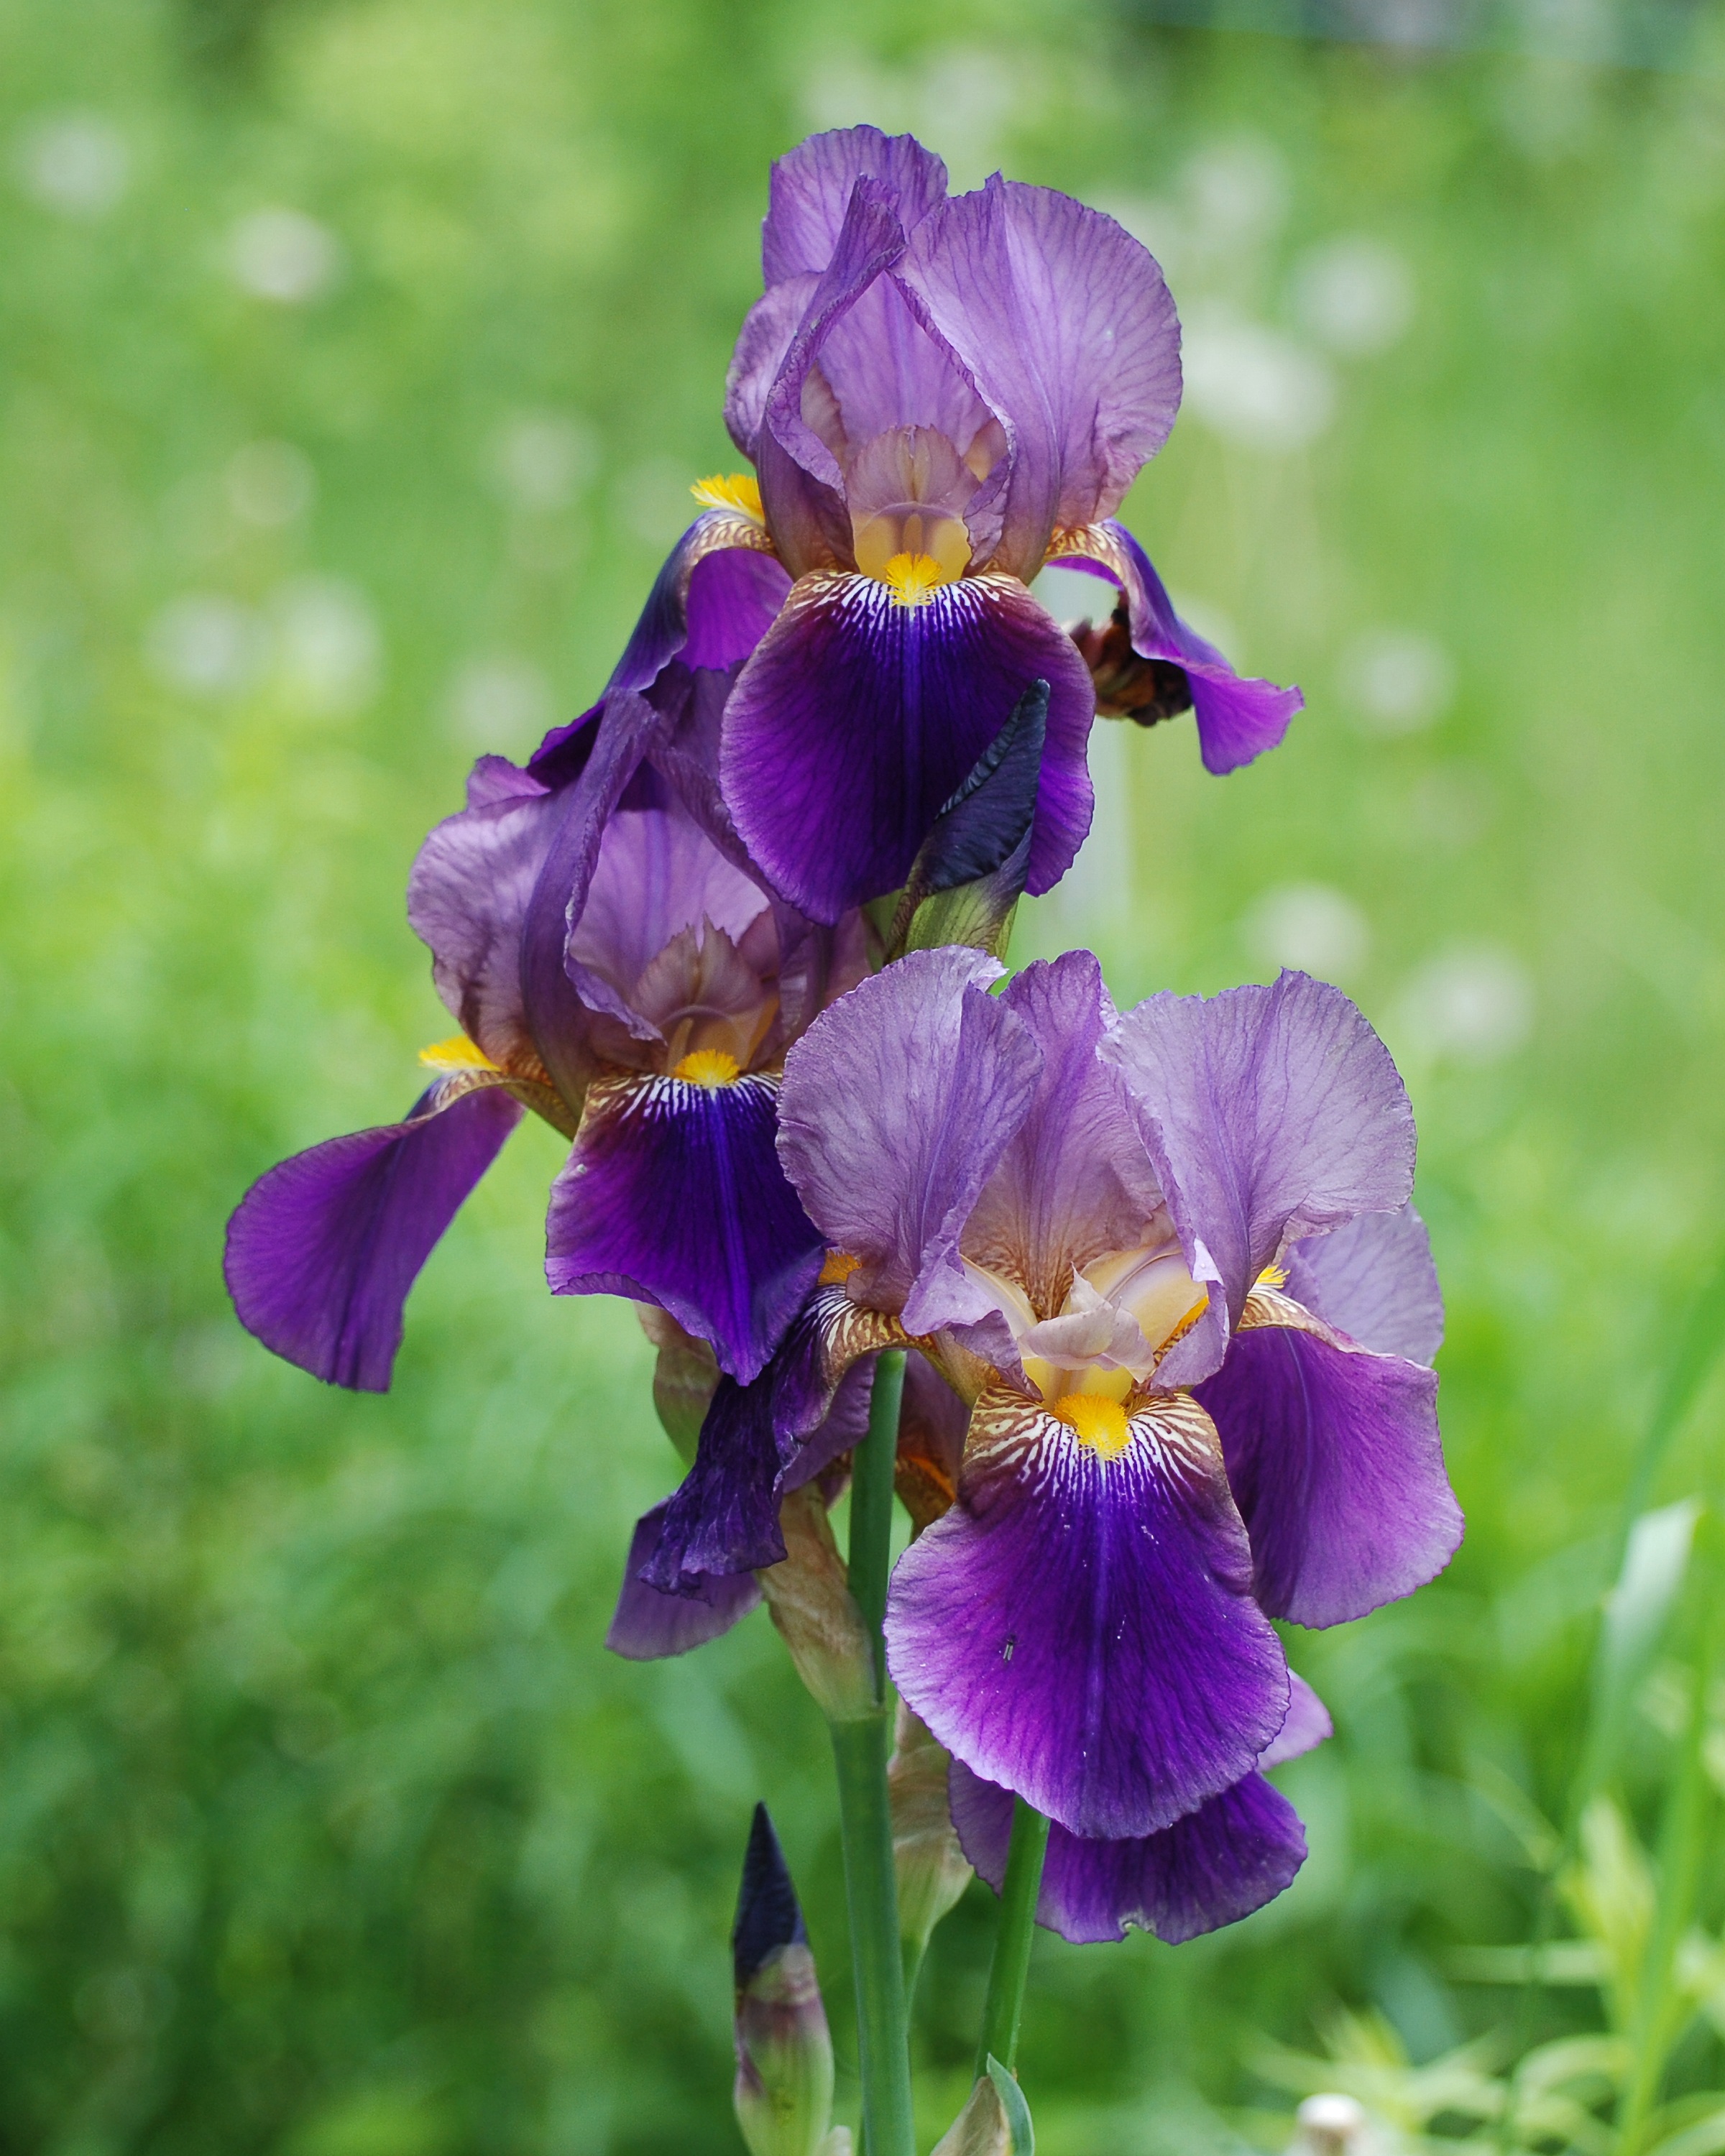
plant, flower, purple, bloom, botany, garden, flora, perennial, botanical, wildflower, iris, eye, bearded, flowering plant, iris versicolor, land plant, violet family, iris family